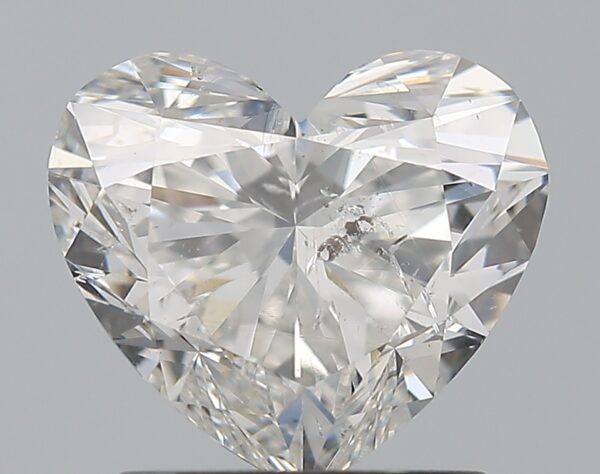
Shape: heart
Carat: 1.51
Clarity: SI2
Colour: F
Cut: EX
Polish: EX
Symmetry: VG
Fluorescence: N
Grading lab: HRD
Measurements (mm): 7.83 x 6.88 x 4.65